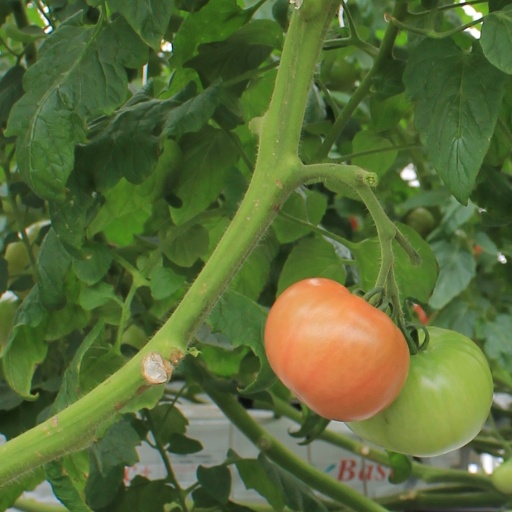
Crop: tomato